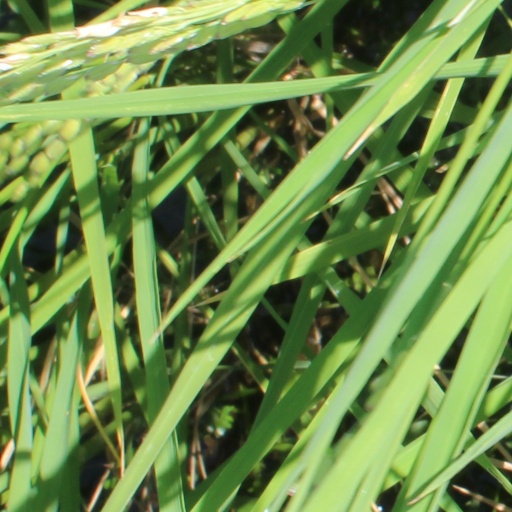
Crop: rice